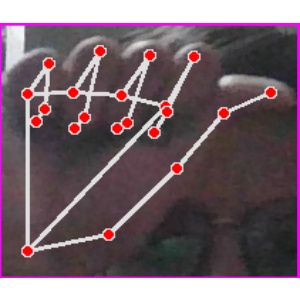
अक्षर: छ